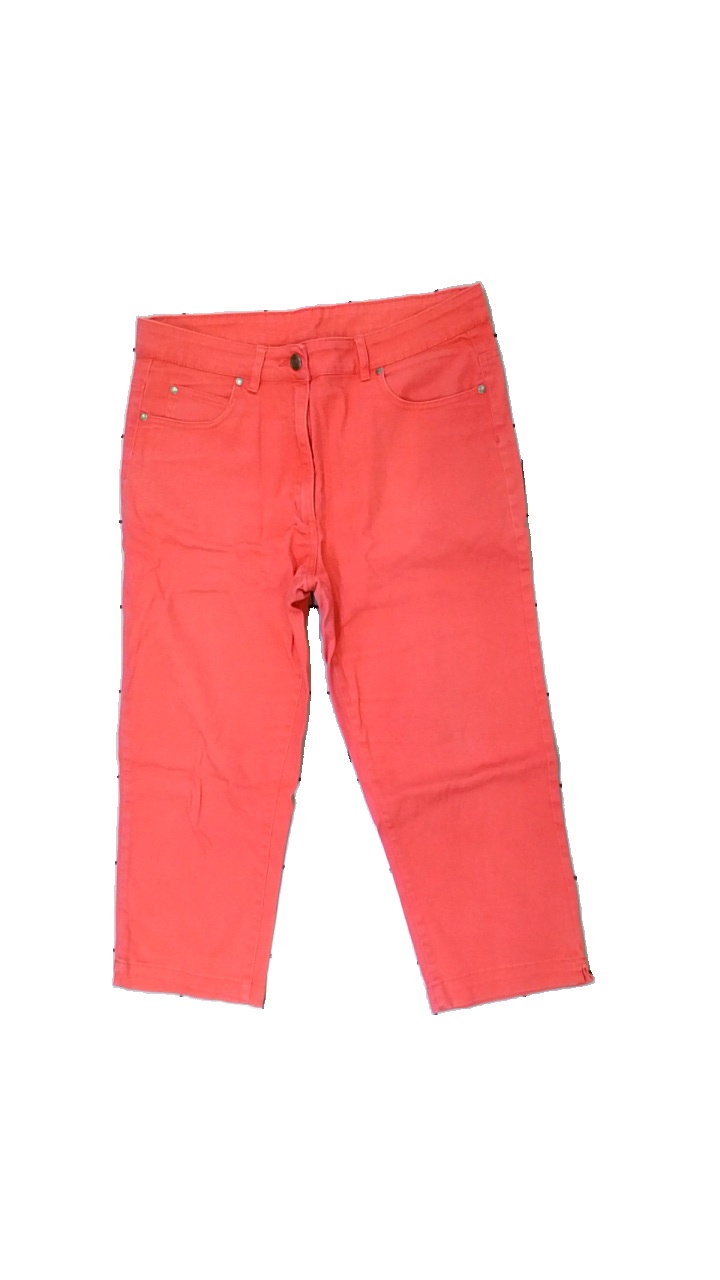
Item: Trousers (Ladies)
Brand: Isolde
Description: röda byxor som går till knäna
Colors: Red
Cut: Regular
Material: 100% cotton
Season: Summer
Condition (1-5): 5
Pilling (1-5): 5
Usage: Reuse
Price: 50-100